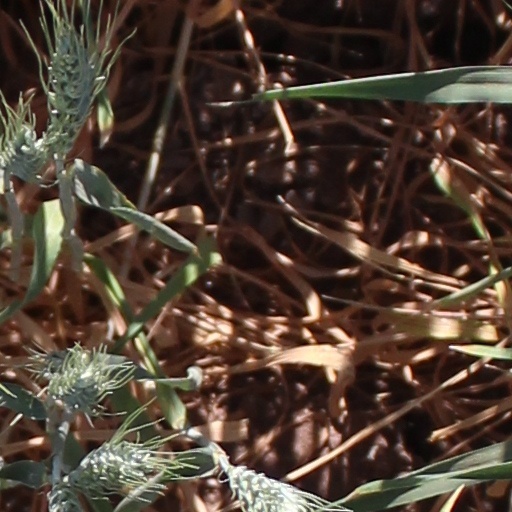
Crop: wheat